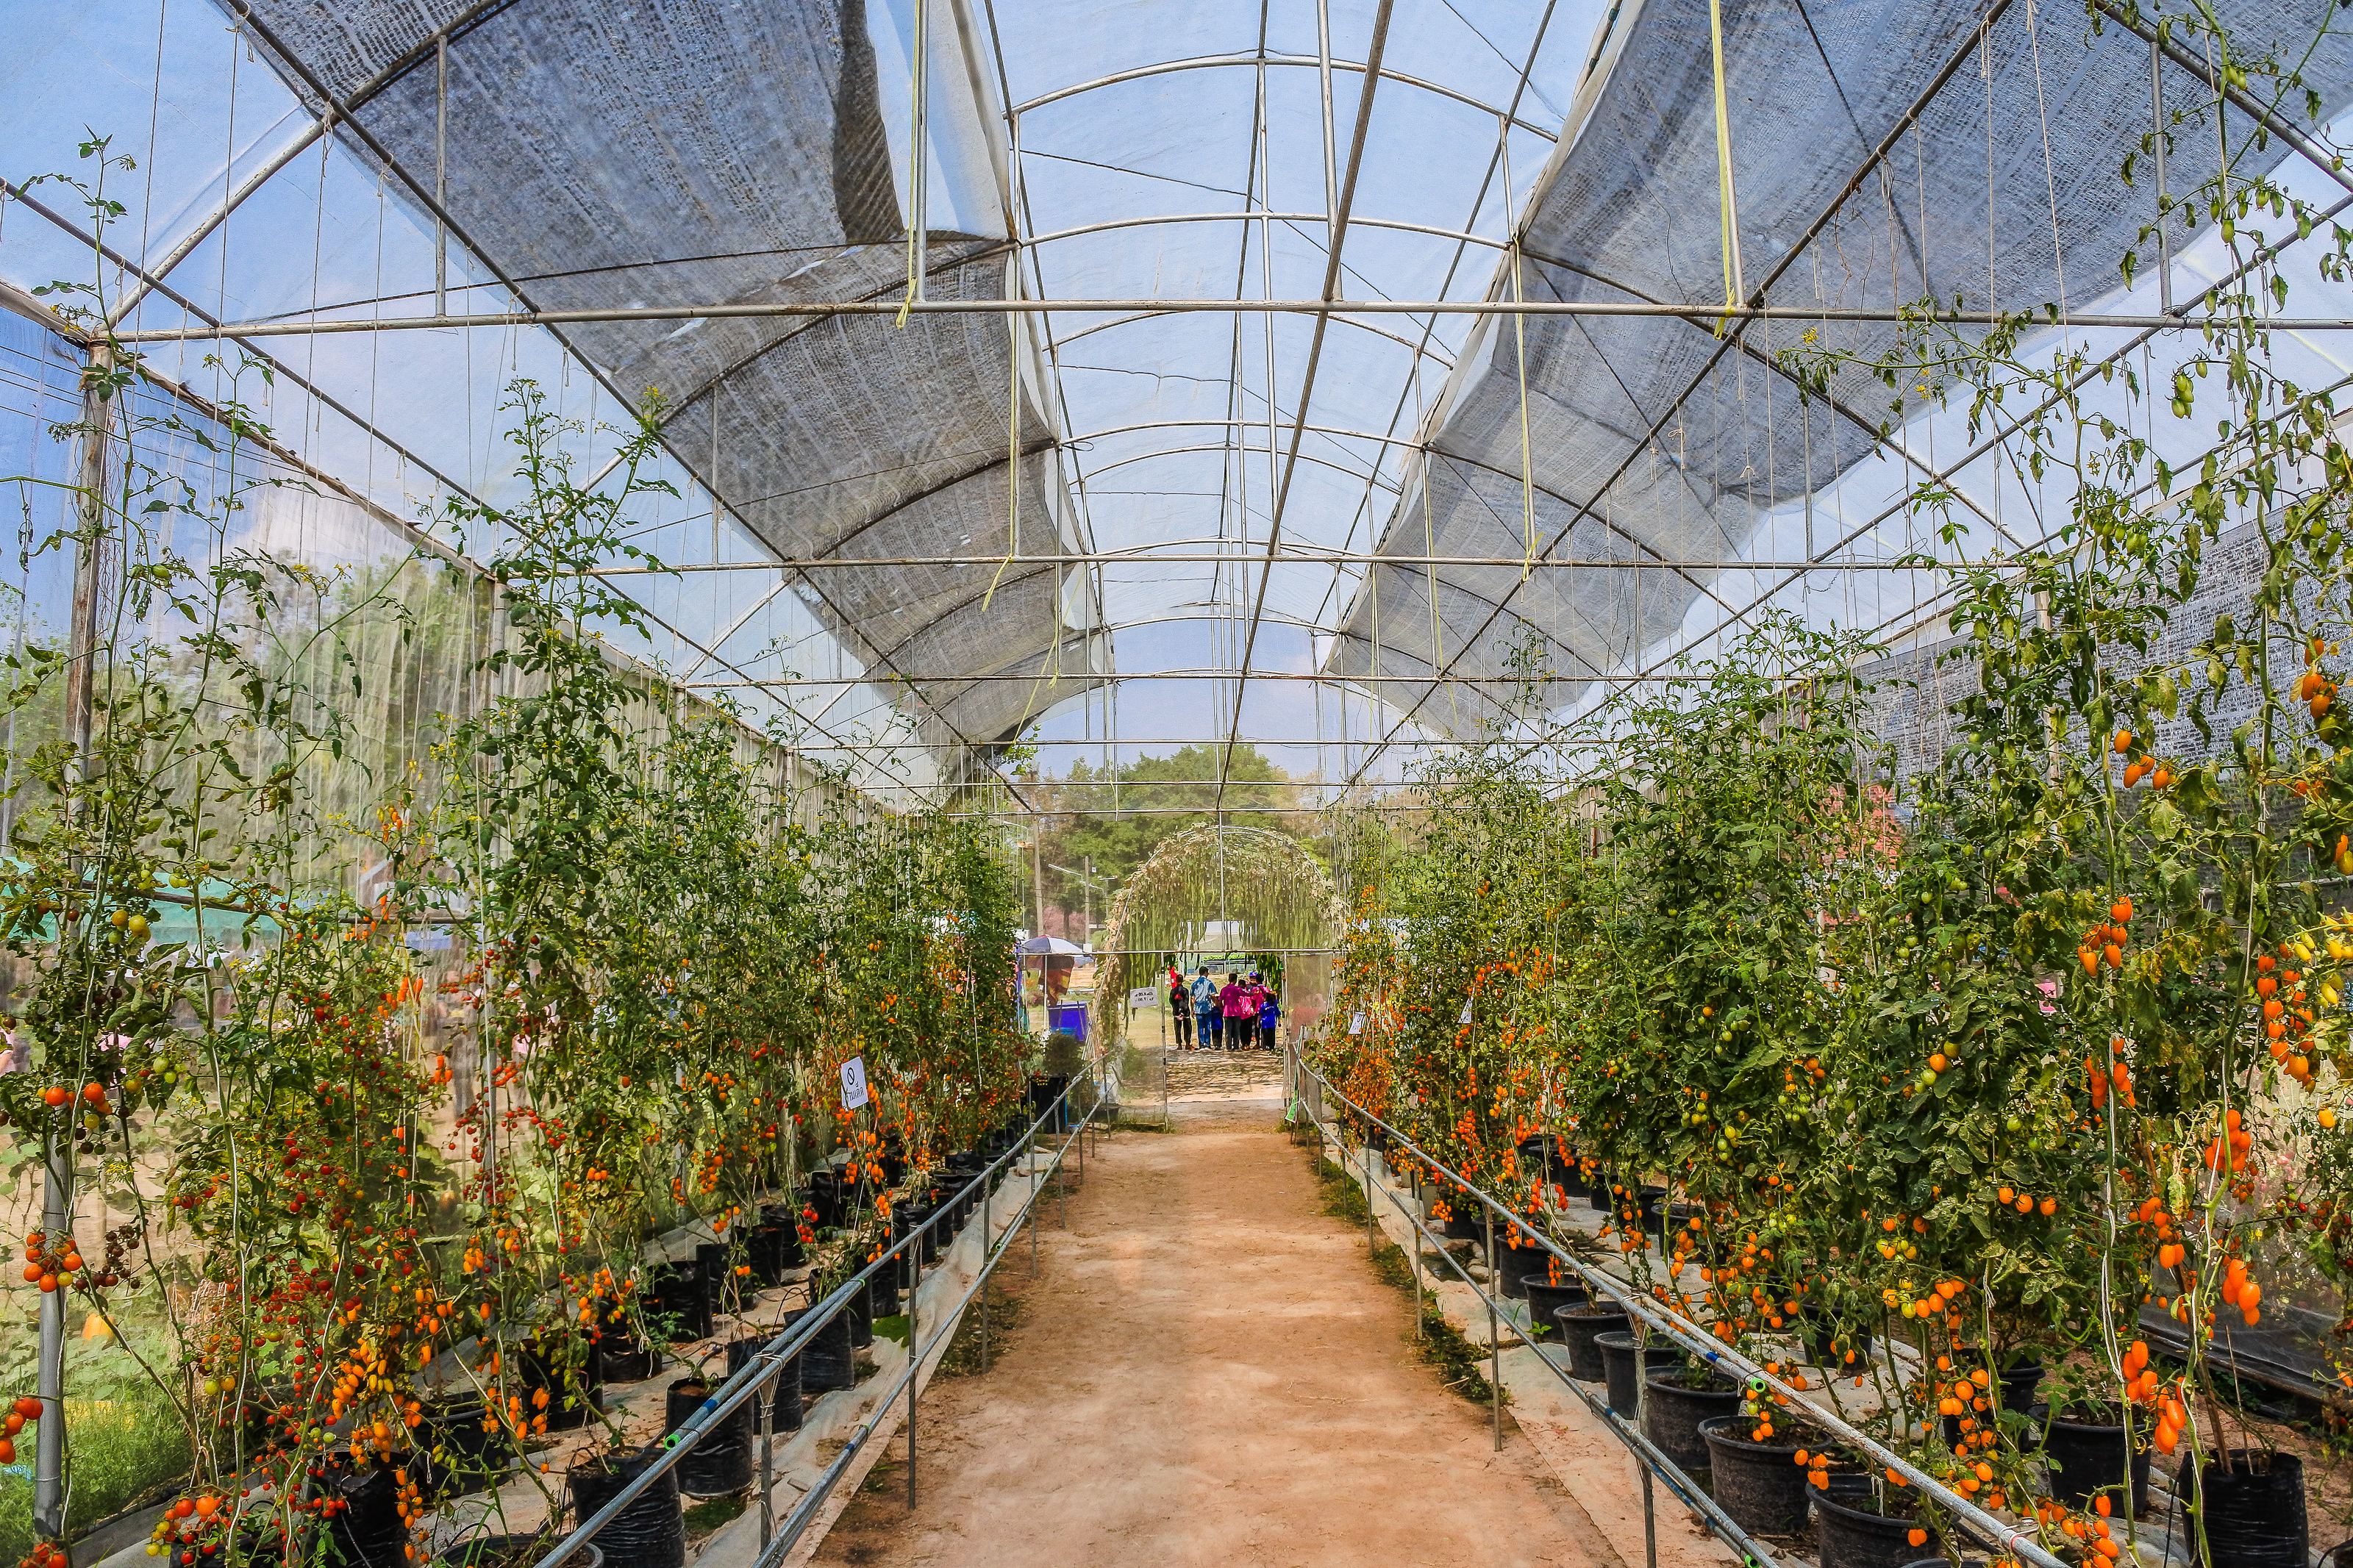
gardening, seasonal, young, rural, tomato, vegetable, branch, vegetables, summer, agriculture, red, growing, tomatoes, copy space, farming, grown at home, vegetarian, farm, ripe, organic, harvest, grow, natural, nature, greenhouse, leaf, food, vitamin, flower, unripe, heirloom, closeup, background, healthy, plant, garden, growth, tasty, fresh, stem, botany, botanical garden, tree, biome, walkway, spring, architecture, shrub, building